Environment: real
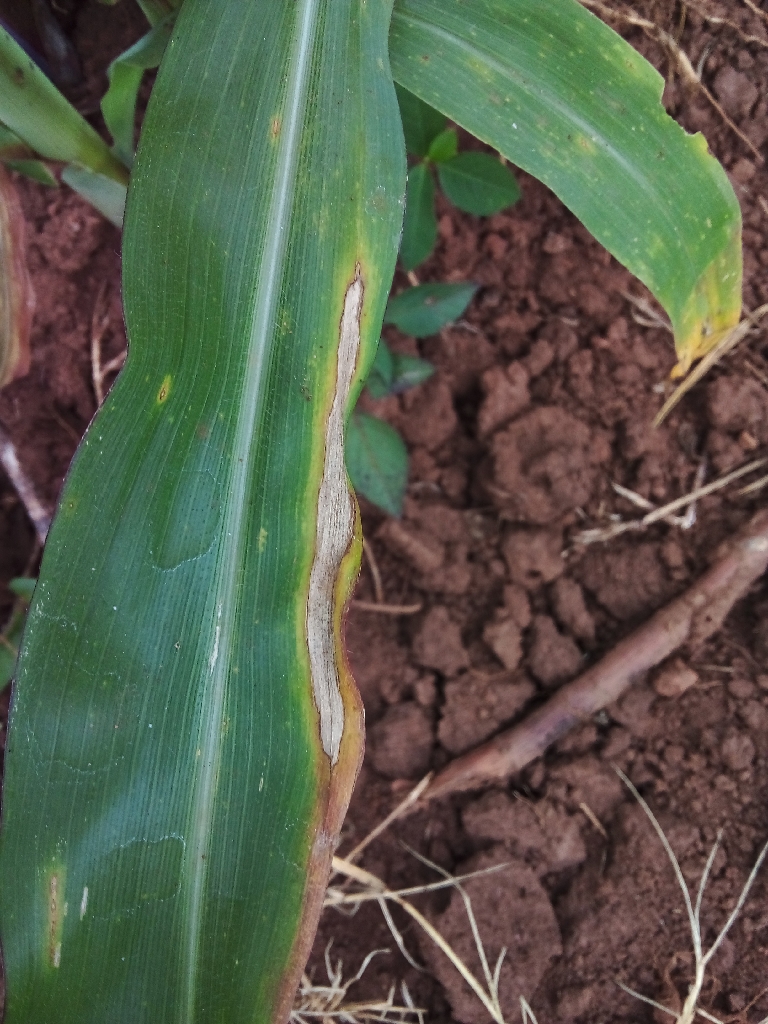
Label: northern_corn_leaf_blight